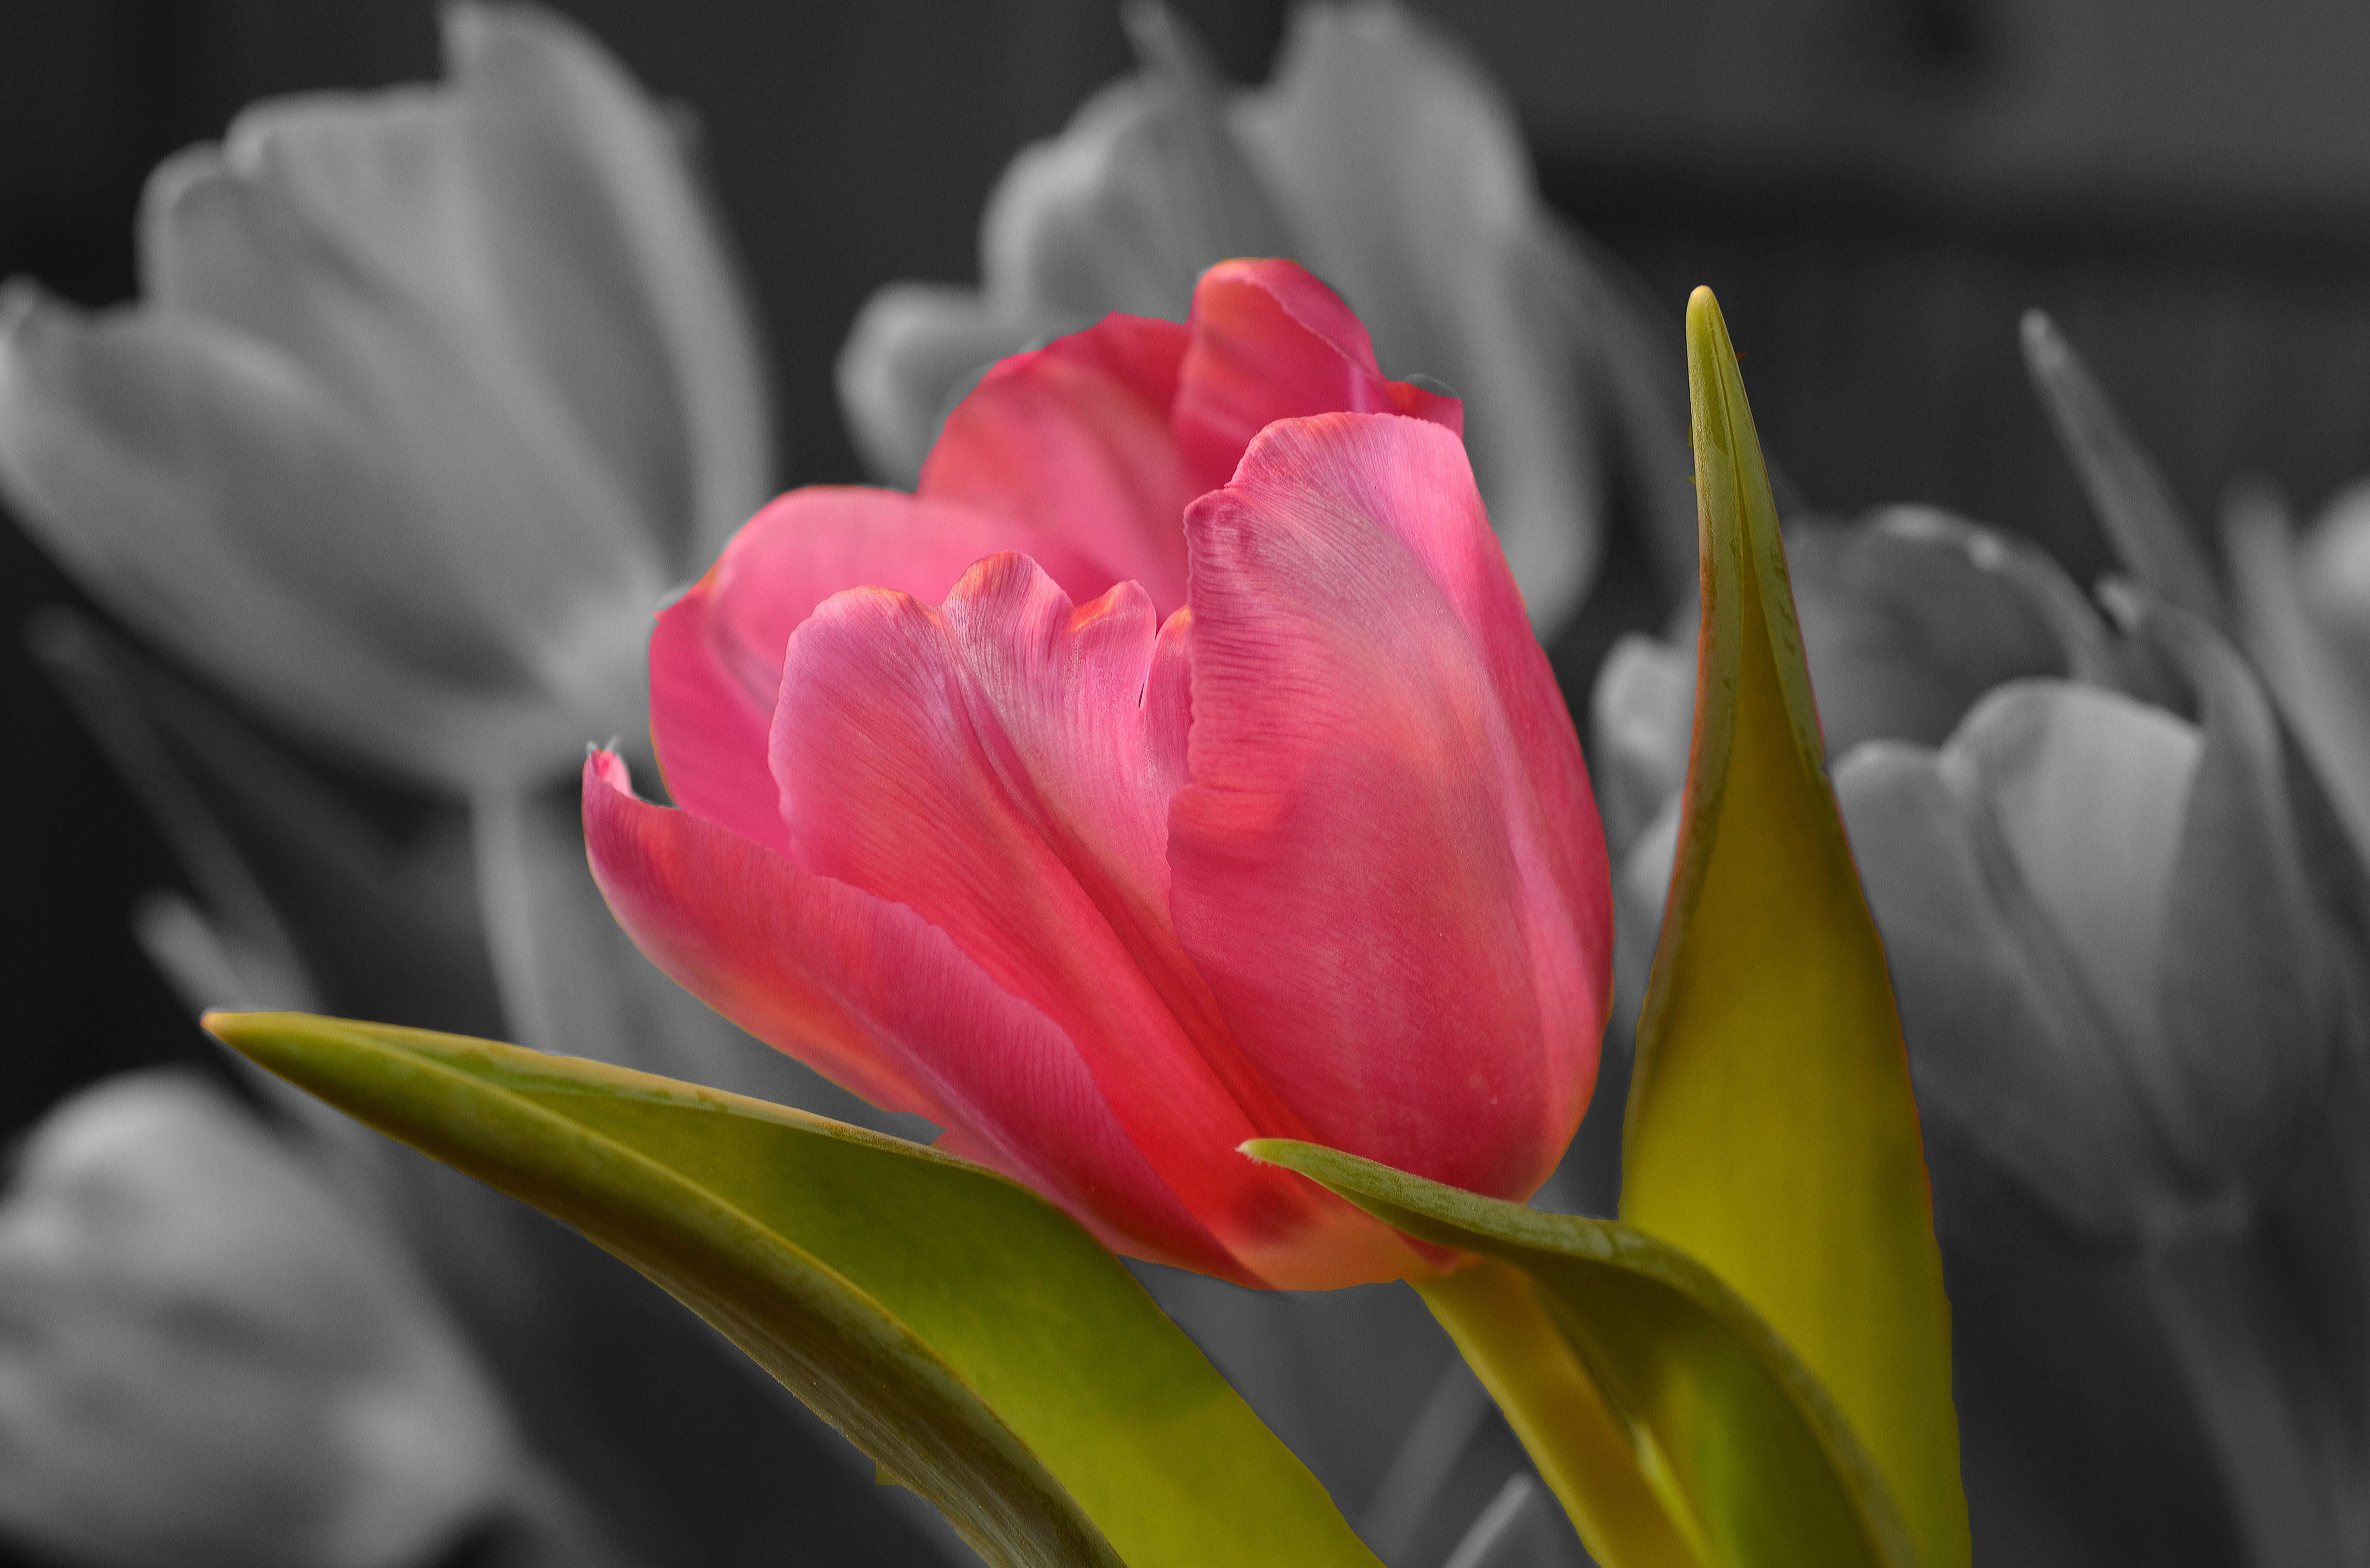
blossom, plant, flower, petal, tulip, pink, flora, close up, macro photography, flowering plant, plant stem, land plant